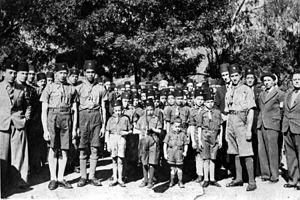
Section SMA de Collo en 1940 (Algérie).
Le mouvement national algérien désigne le mouvement sociopolitique qui, né au début du XXᵉ siècle pendant la colonisation française de l’Algérie, mène au déclenchement de la guerre d'indépendance de ce pays en 1954. Il comprend deux tendances politiques : les réformistes d'une part et les indépendantistes d'autre part.